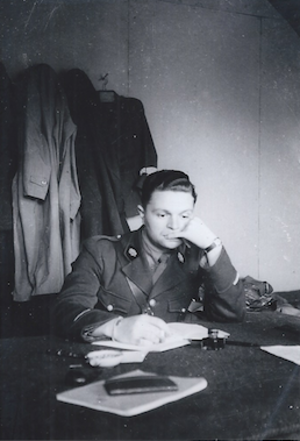
Marcel Bousseau en tenue d'officier
Marcel Bousseau, né le 6 août 1916 à Mortagne et mort à Luçon le 8 juin 1982, est un pharmacien et homme politique français, député de la Vendée de 1962 à 1973.